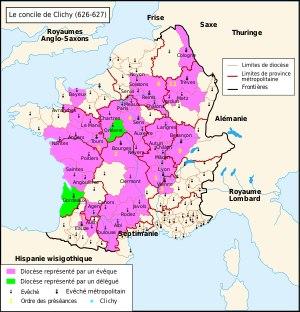
Cette page concerne l'année 626 du calendrier julien.